Edie Falco

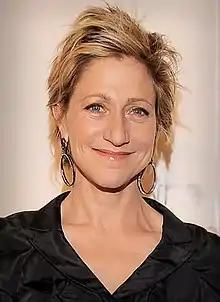
Falco in 2010

Edith Falco (born July 5, 1963) is an American actress. A prominent figure in American television, she is known for her roles both on stage and screen and has received numerous accolades including four Primetime Emmy Awards, two Golden Globe Awards, and five Screen Actors Guild Awards as well as a nomination for a Tony Award.